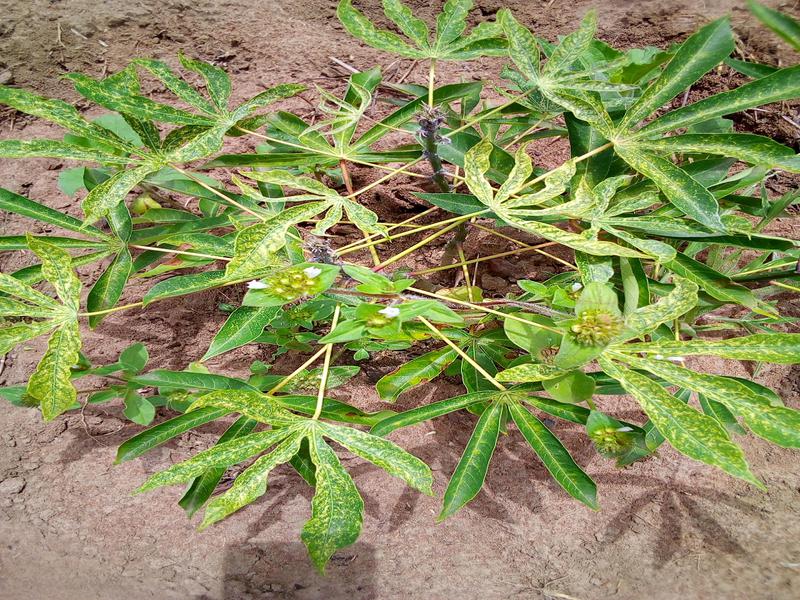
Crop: cassava
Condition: green_mottle